Xtrac Limited

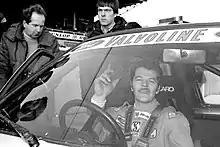
1983 British Rallycross GP: Martin Schanche and Mike Endean (left) presenting "Xtrac No. 1" to the press

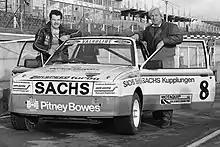
Martin Schanche and Erich Zakowski of Zakspeed pictured at the British Rallycross GP 1983 at Brands Hatch with the so-called "Xtrac No. 1" Ford Escort Mk3 4WD for rallycross

Xtrac Limited, also known as Xtrac Transmission Technology, is a British engineering company founded in 1984 by the former Hewland engineer Mike Endean to make 4WD systems and gearboxes for rallycross and later rally and racing cars. Endean, together with Chris Goddard, who had been working on the electronic components essential to the system, in 1983 developed the first Xtrac 4WD system, for Norwegian rallycross star Martin Schanche. Schanche had thought up the idea of a changeable hydraulic 4WD system (his 1984 ERC winning Ford Escort Mk3 Xtrac-Zakspeed had a stepless FWD:RWD ratio of 28:72 to 50:50) and financed its development. This 560bhp so-called "Xtrac No. 1" was bought by Endean, in the mid-1990s, who raced it himself for many a year in carsprints and hillclimbs.